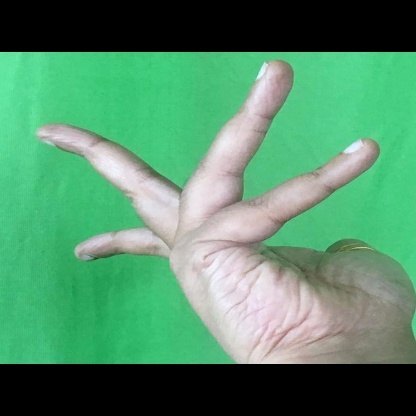
Mudra: Alapadmam